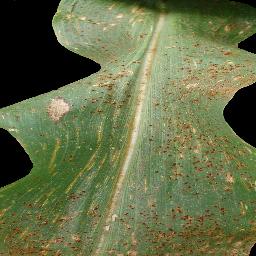
Label: Corn_(Maize)___Common_Rust